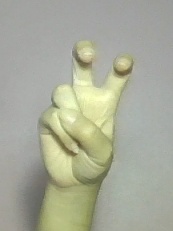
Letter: toot